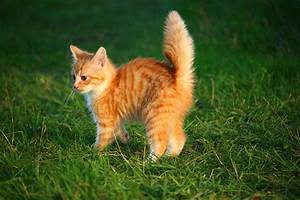
Label: gatto